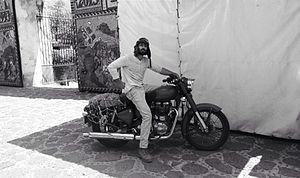
Angus Stone est un auteur-compositeur-interprète folk australien et un producteur de disques. Il fait partie du duo musical Angus & Julia Stone, avec sa sœur, avec qui il a sorti quatre albums studio. Son premier album solo, Smoking Gun, est sorti en avril 2009 sous le pseudonyme Lady of the Sunshine. Son deuxième album solo, Broken Brights, a été publié le 13 juillet 2012.